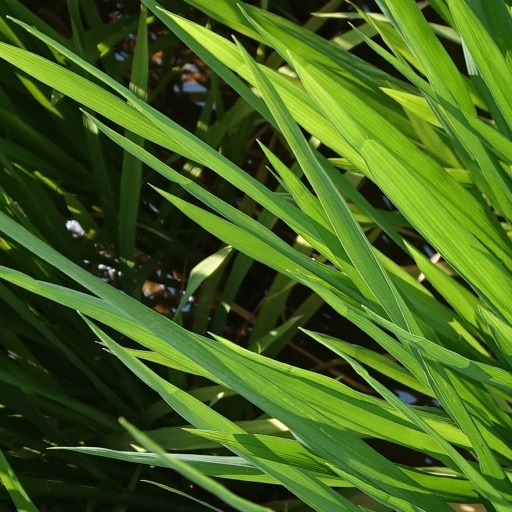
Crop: rice